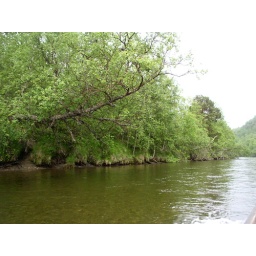
trees over water